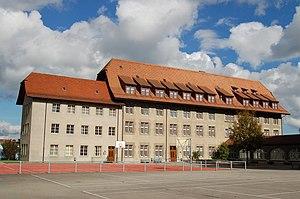
Fribourg, Suisse Kollegium Sankt Michael, Freiburg im Üechtland, Schweiz
Cette liste présente les biens culturels d'importance nationale dans le canton de Fribourg. Cette liste correspond à l'édition 2009 de l'Inventaire Suisse des biens culturels d'importance nationale pour le canton de Fribourg. Il est trié par commune et inclus : 205 bâtiments séparés, 14 collections, 18 sites archéologiques et un cas particulier.